Caria

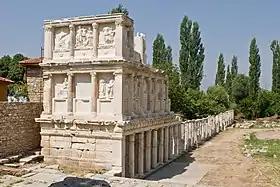
The Sebasteion of Aphrodisias

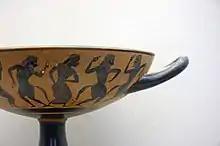
A kylix found in Milas on display at Milas Museum

At the base of the east end of Latmus near Euromus, and near Milas where the current village Selimiye is, was the district of Euromus or Eurome, possibly Europus, formerly Idrieus and Chrysaoris (Stratonicea). The name Chrysaoris once applied to all of Caria; moreover, Euromus was originally settled from Lycia. Its towns are Tauropolis, Plarasa and Chrysaoris. These were all incorporated later into Mylasa. Connected to the latter by a sacred way are Labraunda and Sinuri. Around Stratonicea is also Lagina as well as Panamara, Tendeba and Astragon.